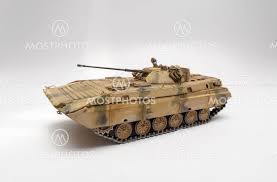
Label: BMP-2